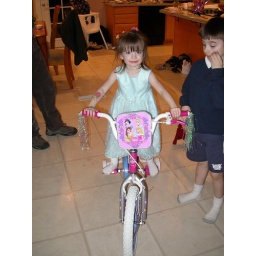
First lap around the kitchen with Caitlin's new bike